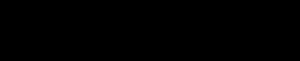
Tumblr
Logo
Tumblr er en micro-blogging social netværkings-website, der blev startet i 2007 af David Karp. Siden er nu ejet af Automattic. Siden gør det også muligt for folk at dele flere forskellige slags medier. Heriblandt billeder, lydfiler og det er derudover også muligt at følge og kommentere på andre brugeres opslag.